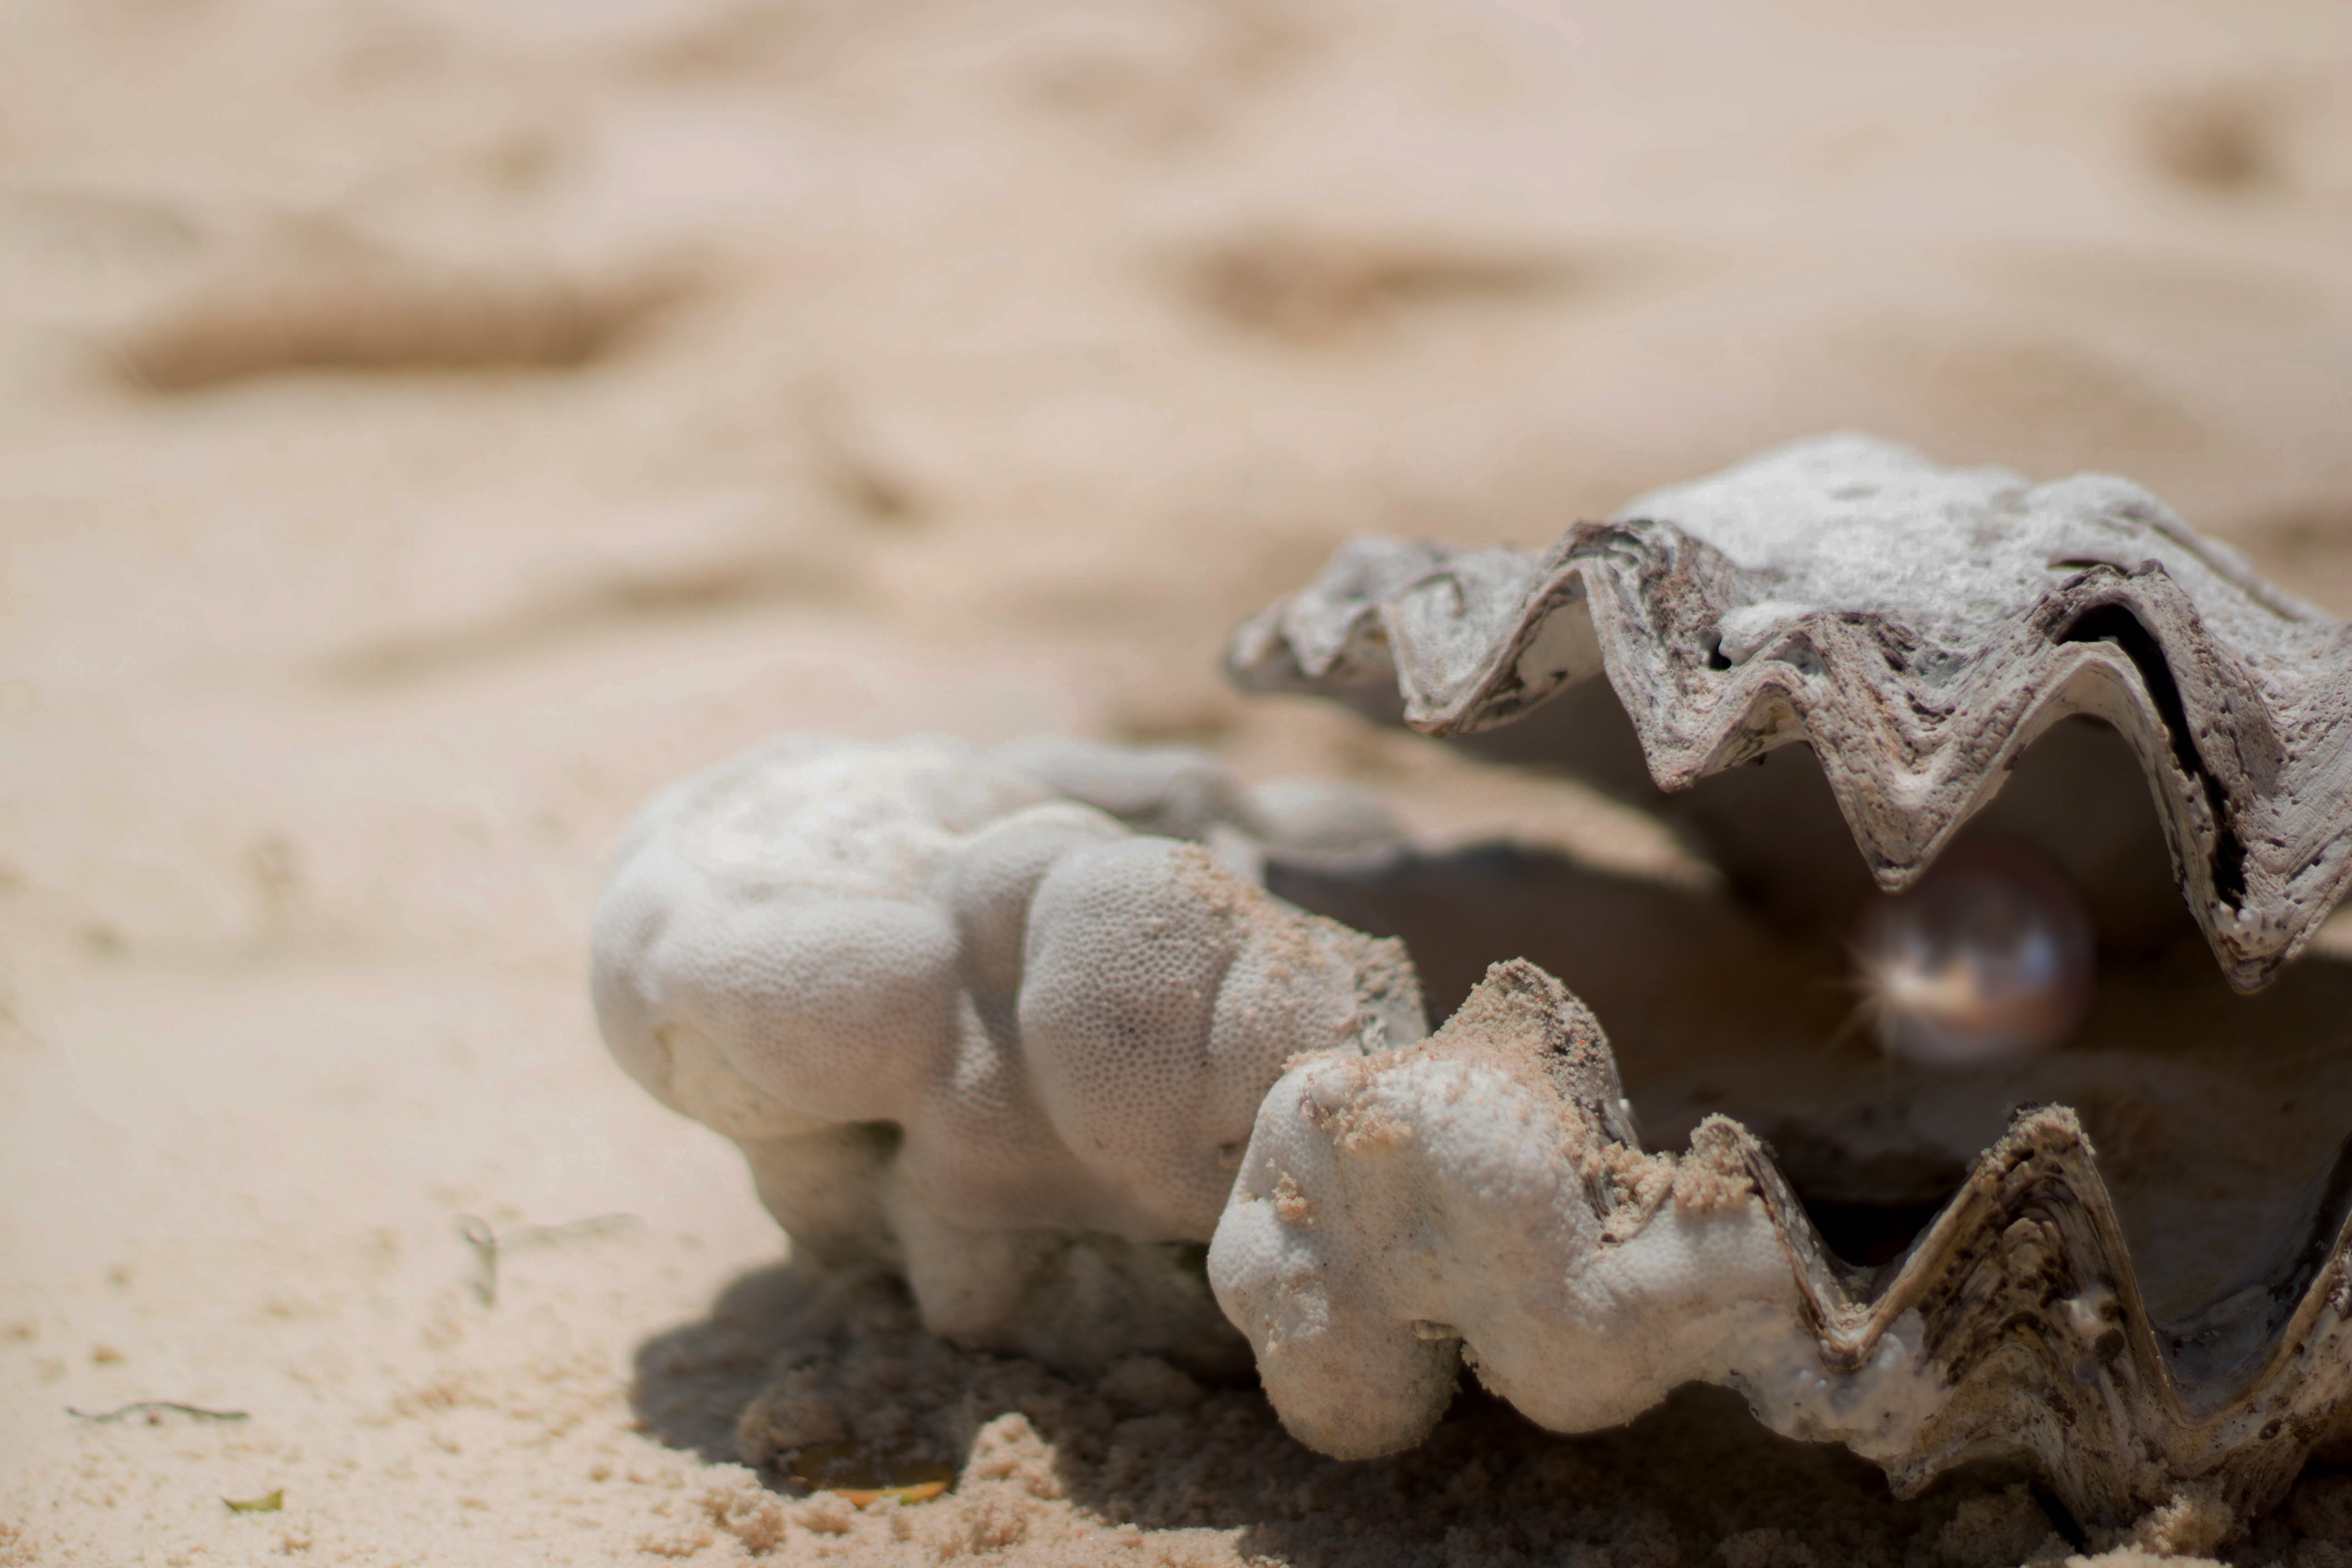
beach, water, nature, sand, rock, open, light, summer, diving, toll, metal, oyster, soil, drip, shell, sparkle, close up, jewellery, geology, snout, silver, gem, crystal, expensive, layer, shiny, pearl, gloss, shimmer, fund, to find, rhinestone, valuable, anklet, mother of pearl, shell pearl